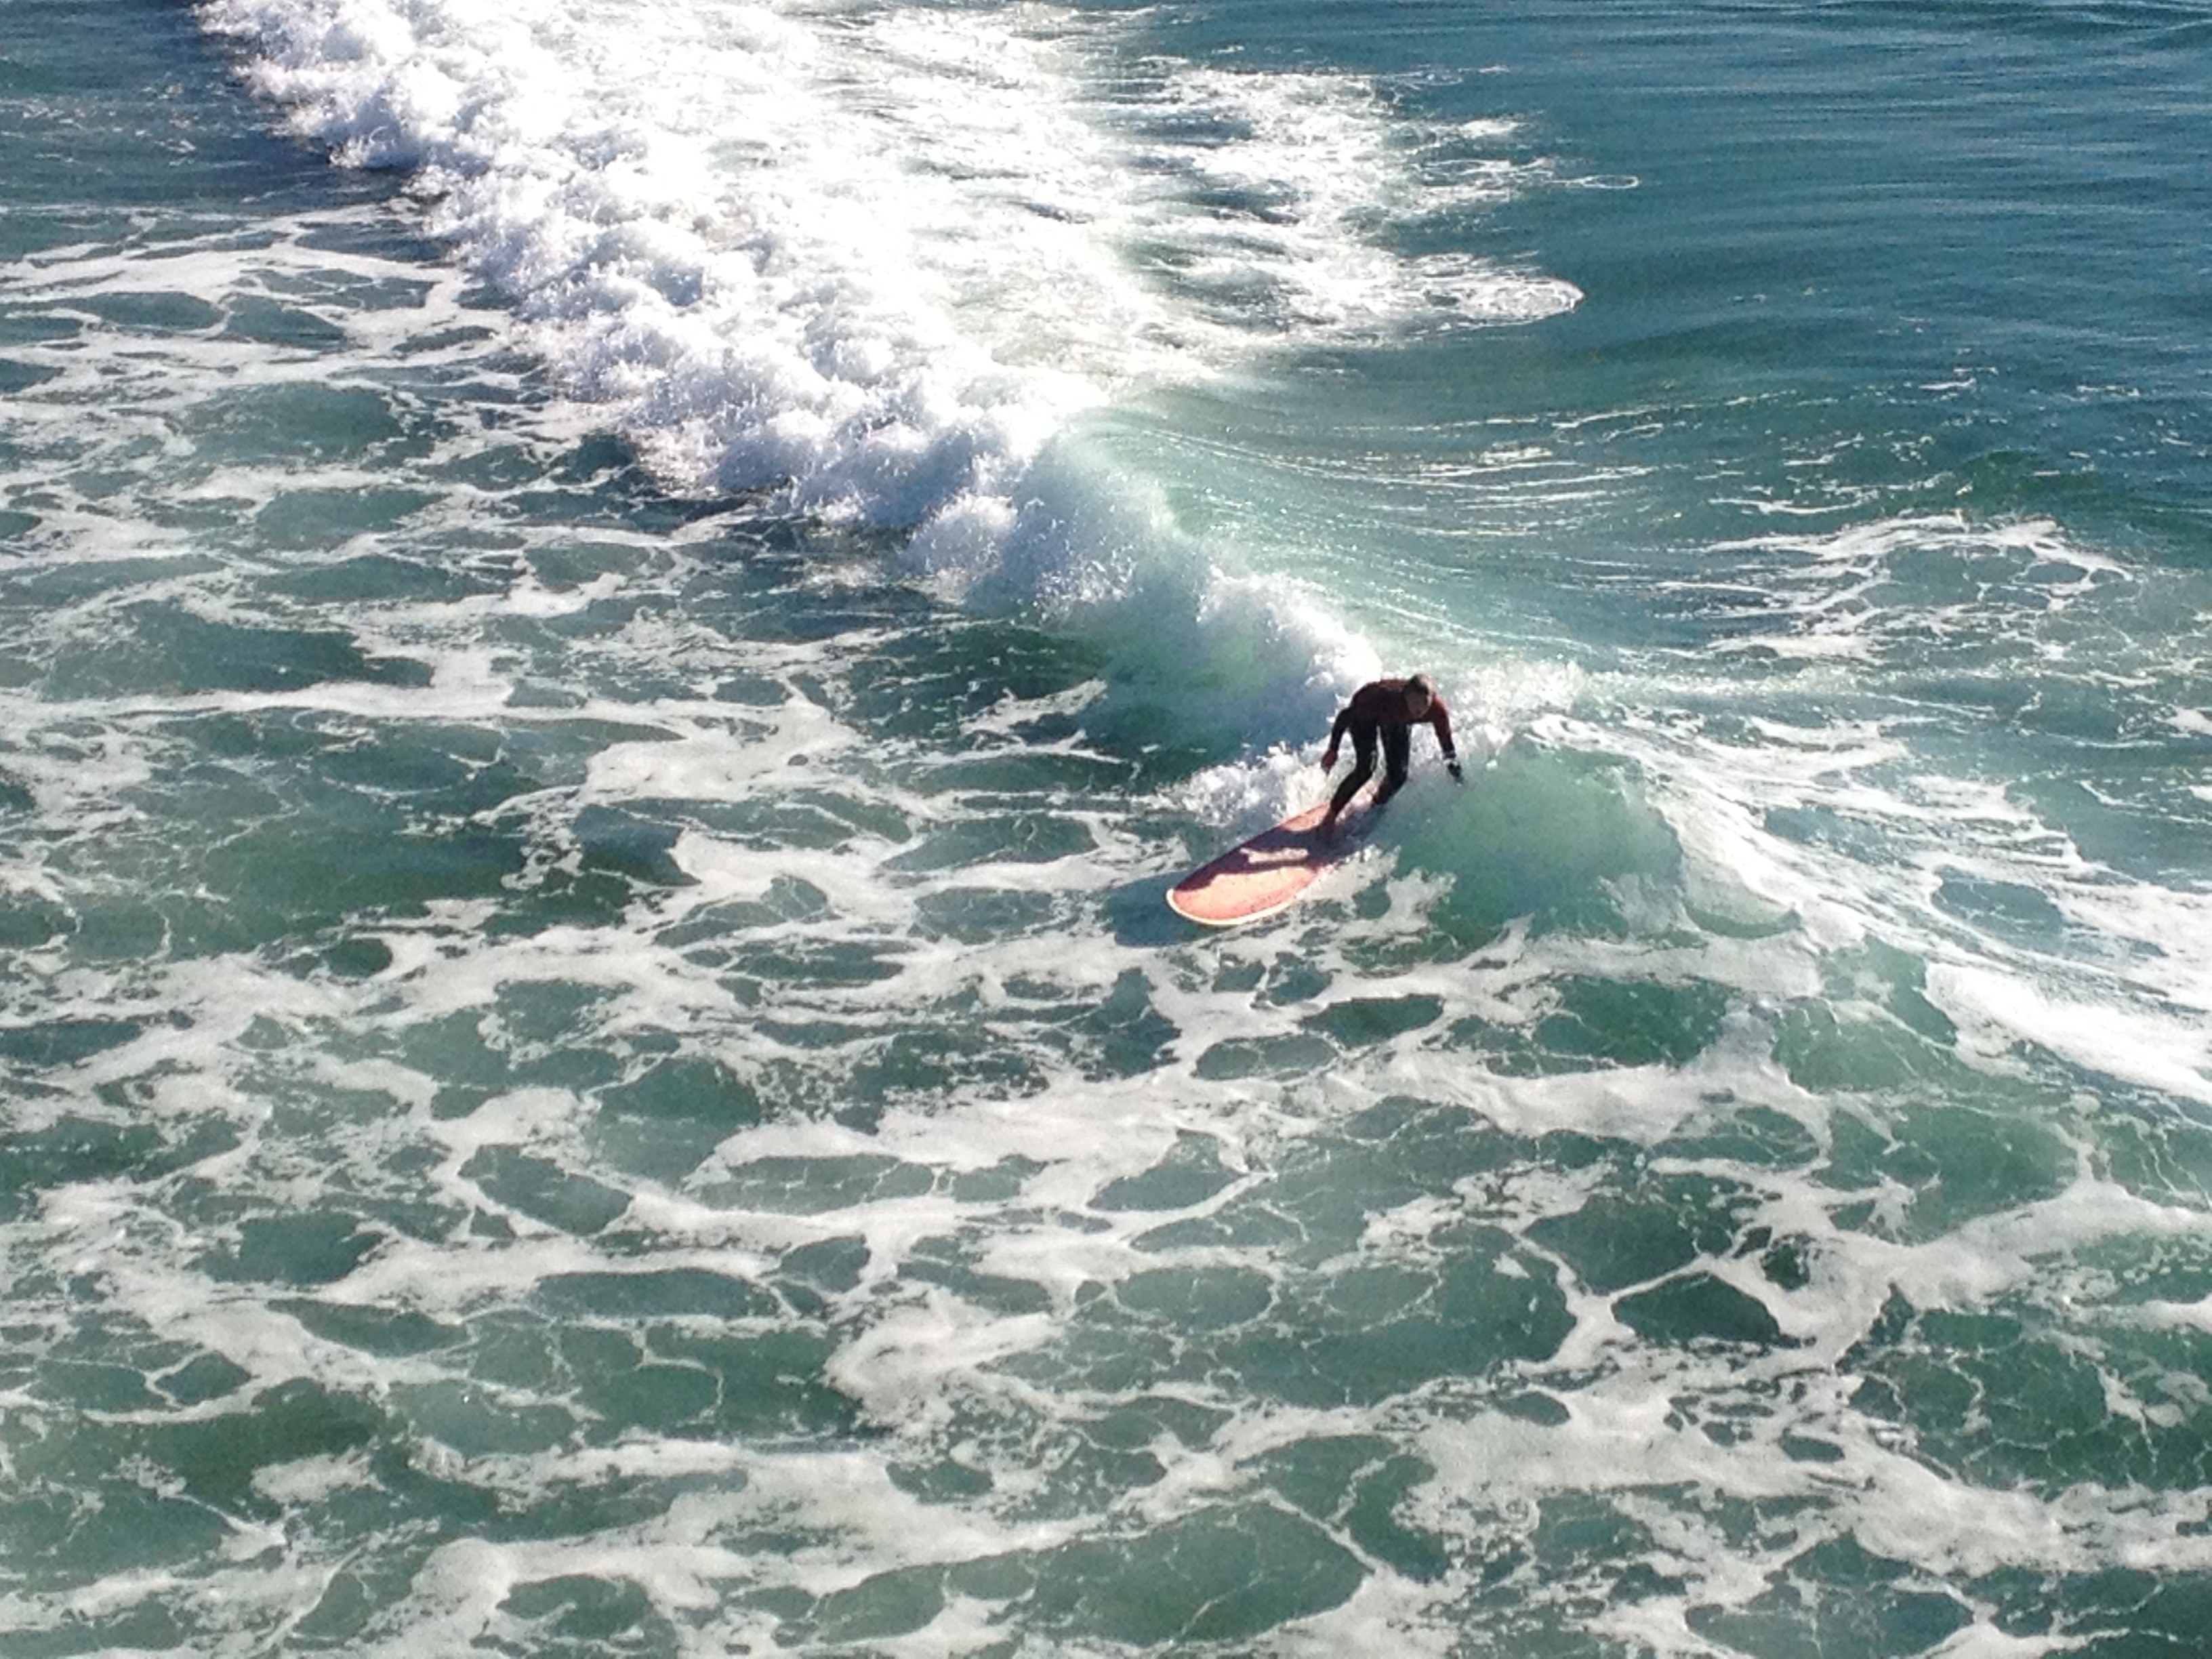
beach, sea, coast, ocean, sport, wave, surfer, surf, surfing, sailing, surfboard, extreme sport, california, waves, sports, pacific, huntington, skimboarding, water sport, wind wave, boardsport, surfing equipment and supplies, surface water sports, bodyboarding